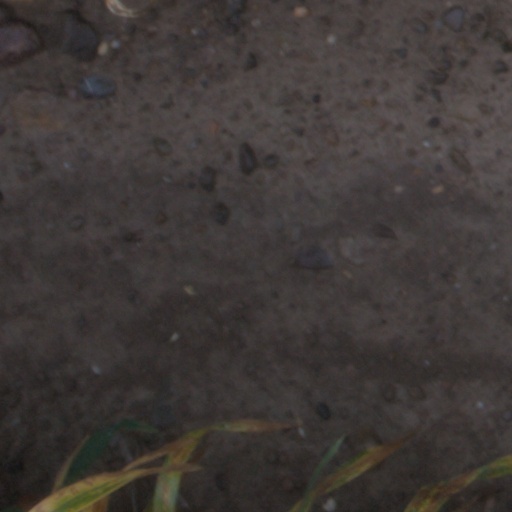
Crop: wheat